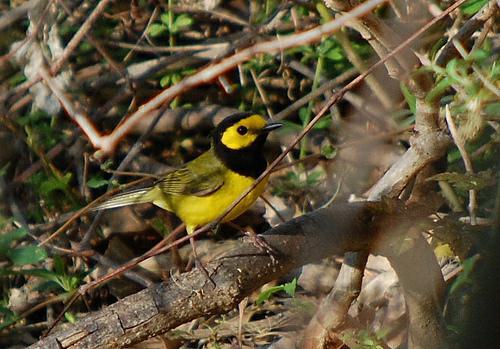
A photo of a hooded warbler